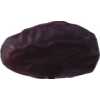
Label: dates